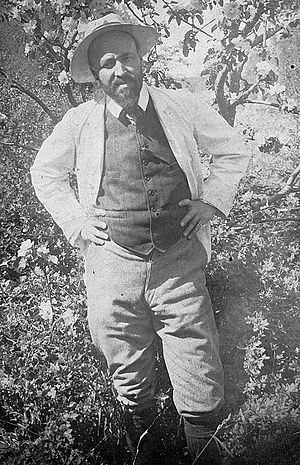
Hugo Simberg
Hugo Gerhard Simberg var en finsk maler, tegner, grafiker og billedhugger.